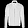
Label: Coat